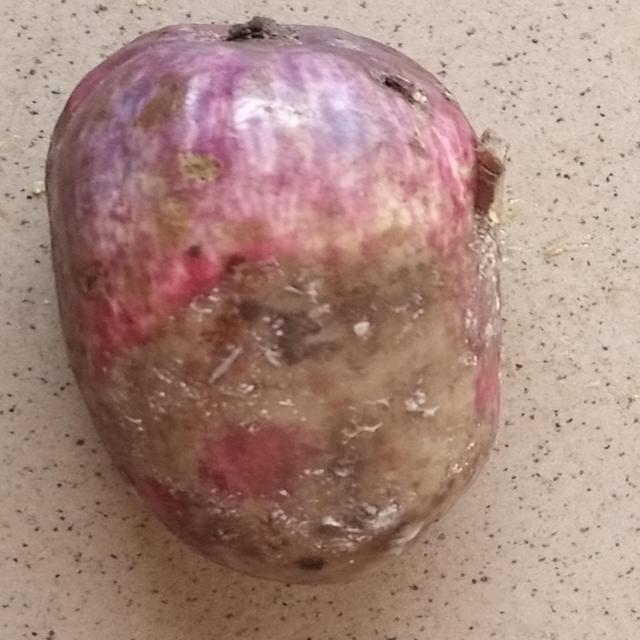
Plum grade: rotten